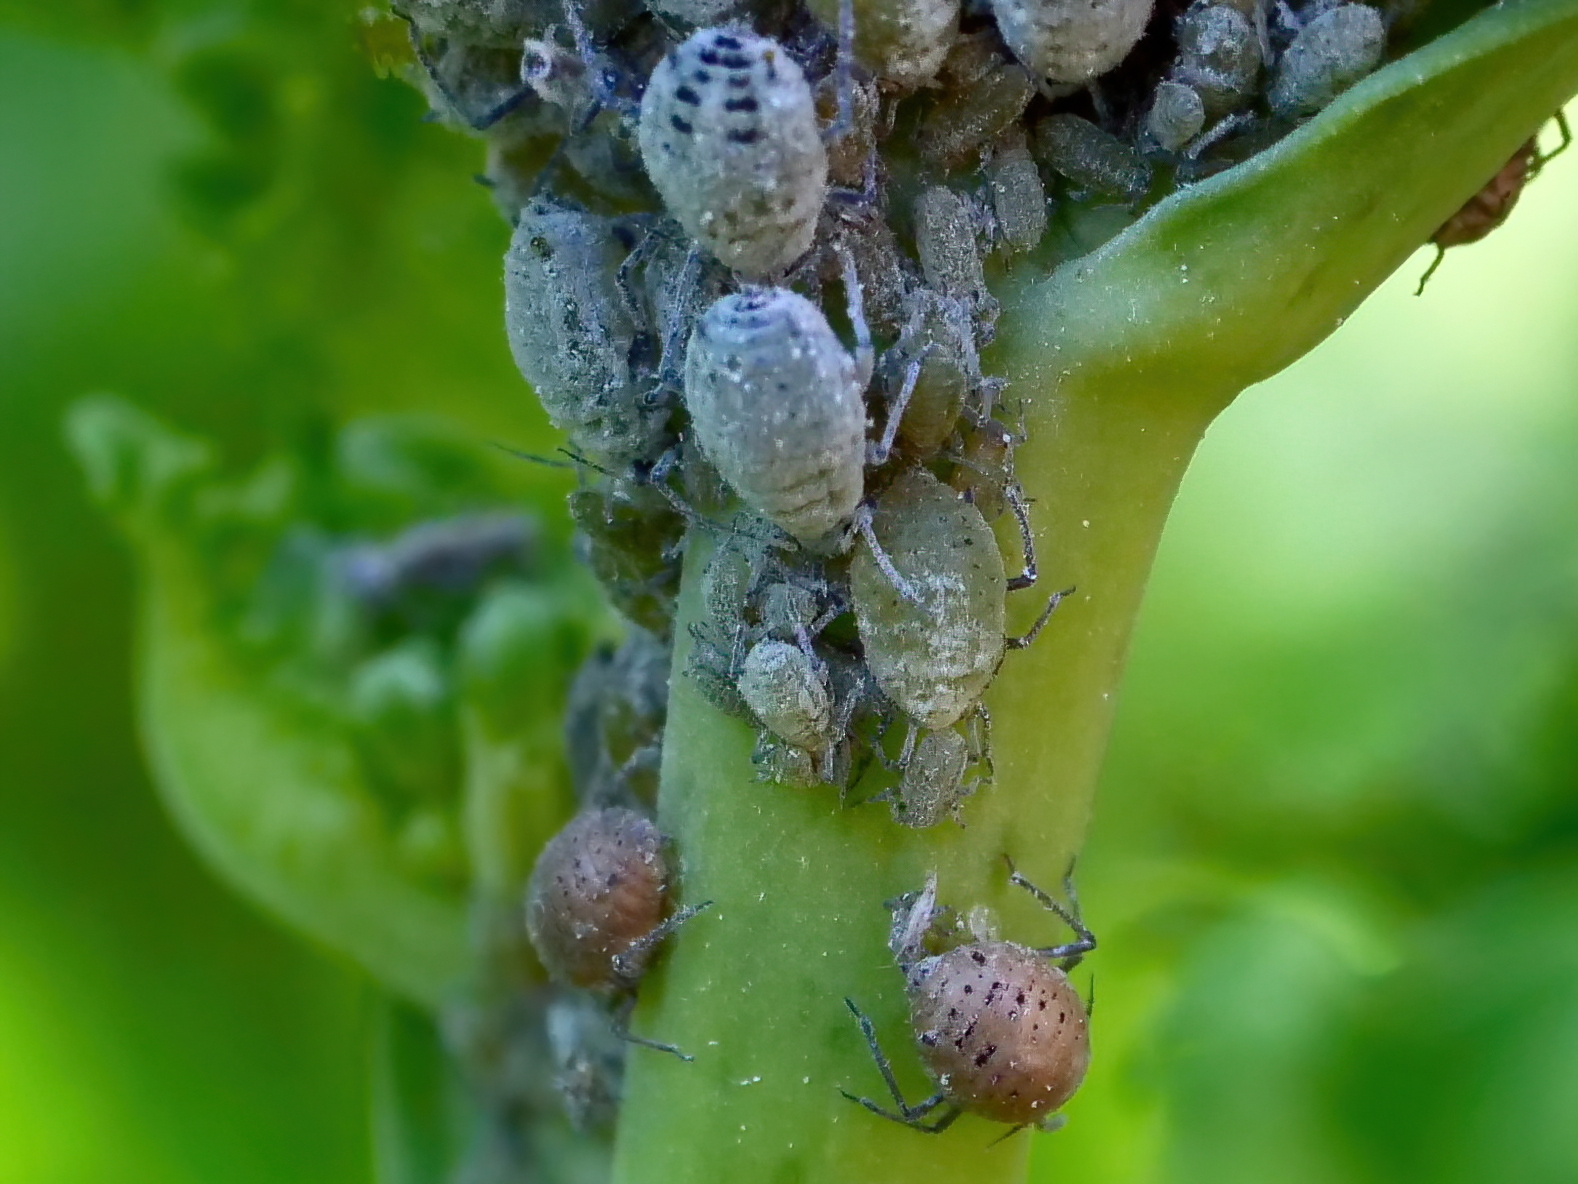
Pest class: cabbage_aphid